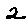
Label: 2